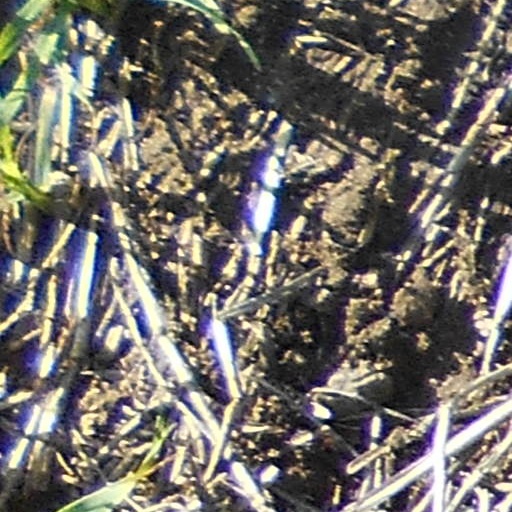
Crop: wheat